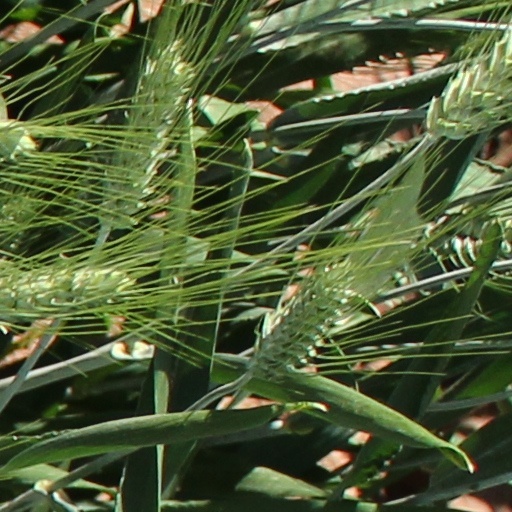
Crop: wheat